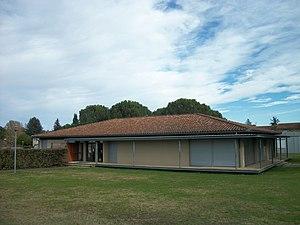
Médiathéque de Gourdan-Polignan
Gourdan-Polignan est une commune française située dans le département de la Haute-Garonne, en région Occitanie.